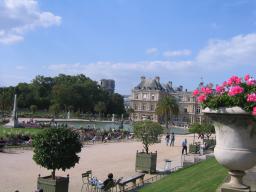
Label: Background_without_leaves